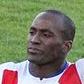
Age: 28